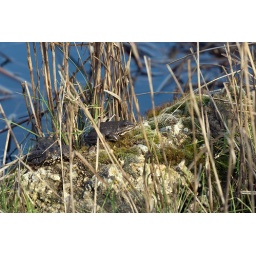
marsh frogs sitting on a rock at the edge of a ditch taking in the sun